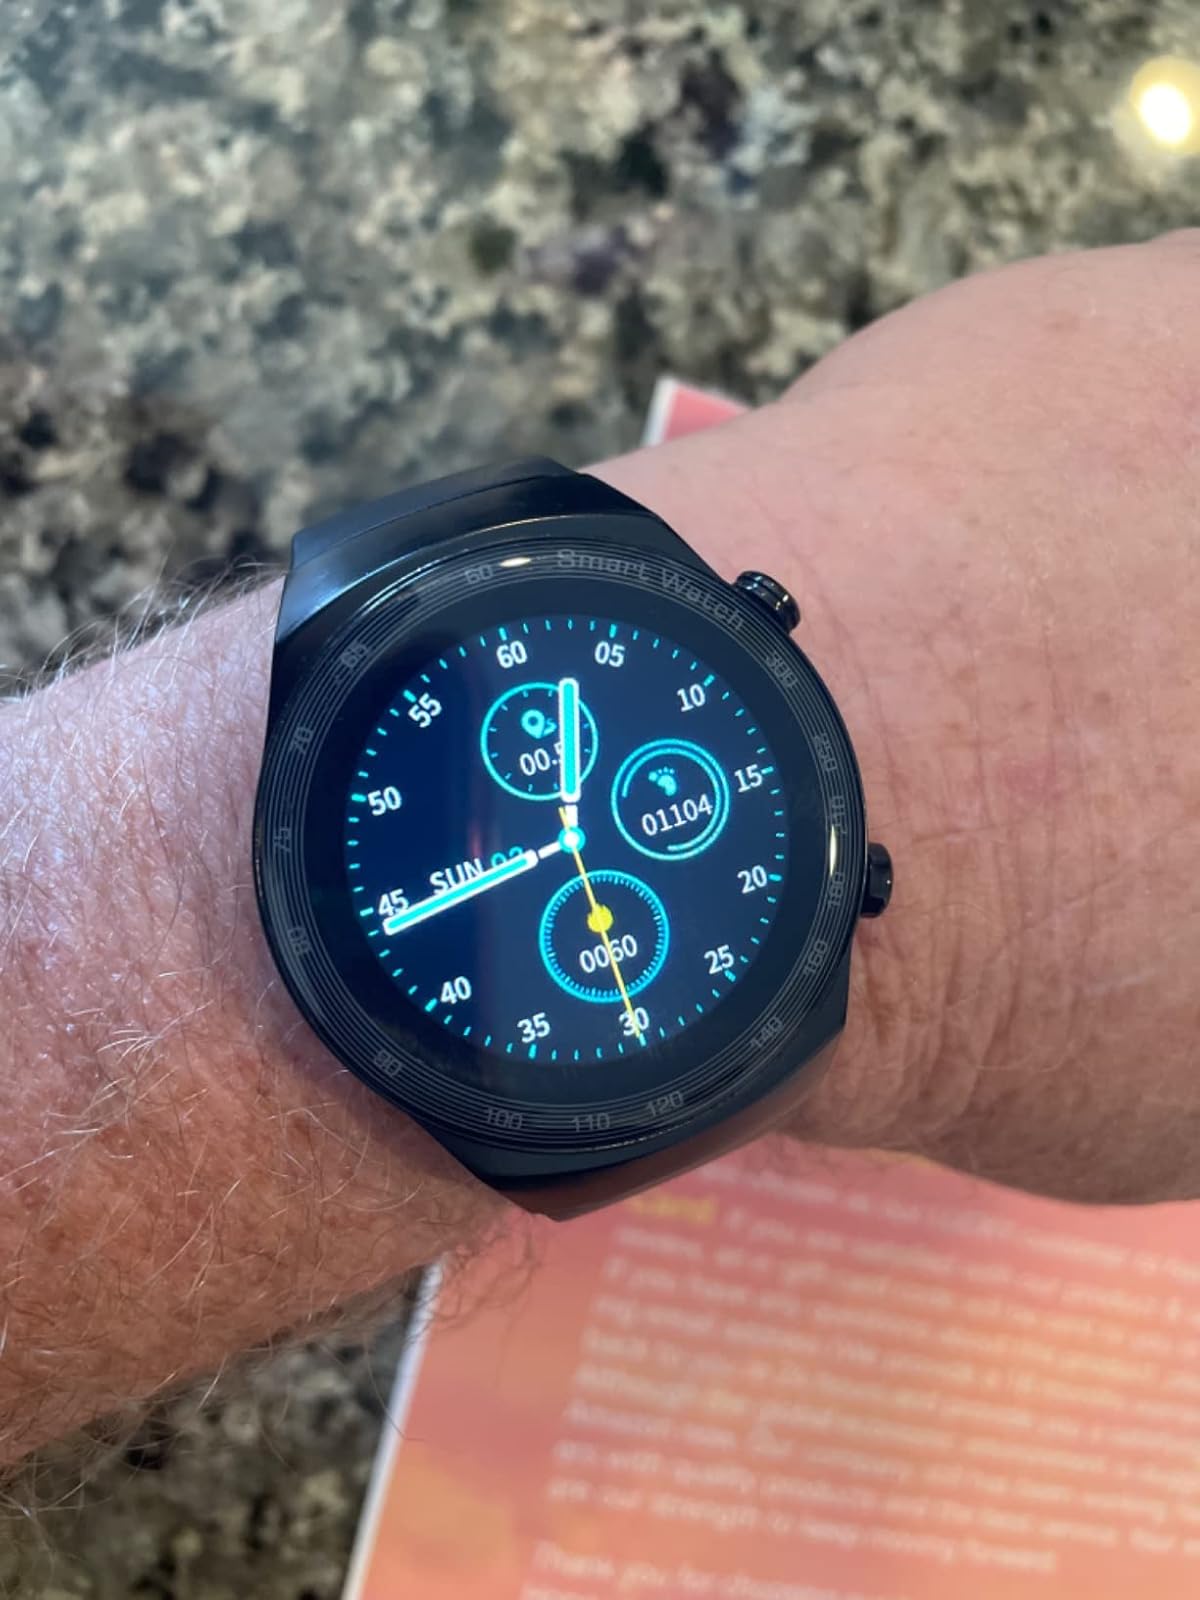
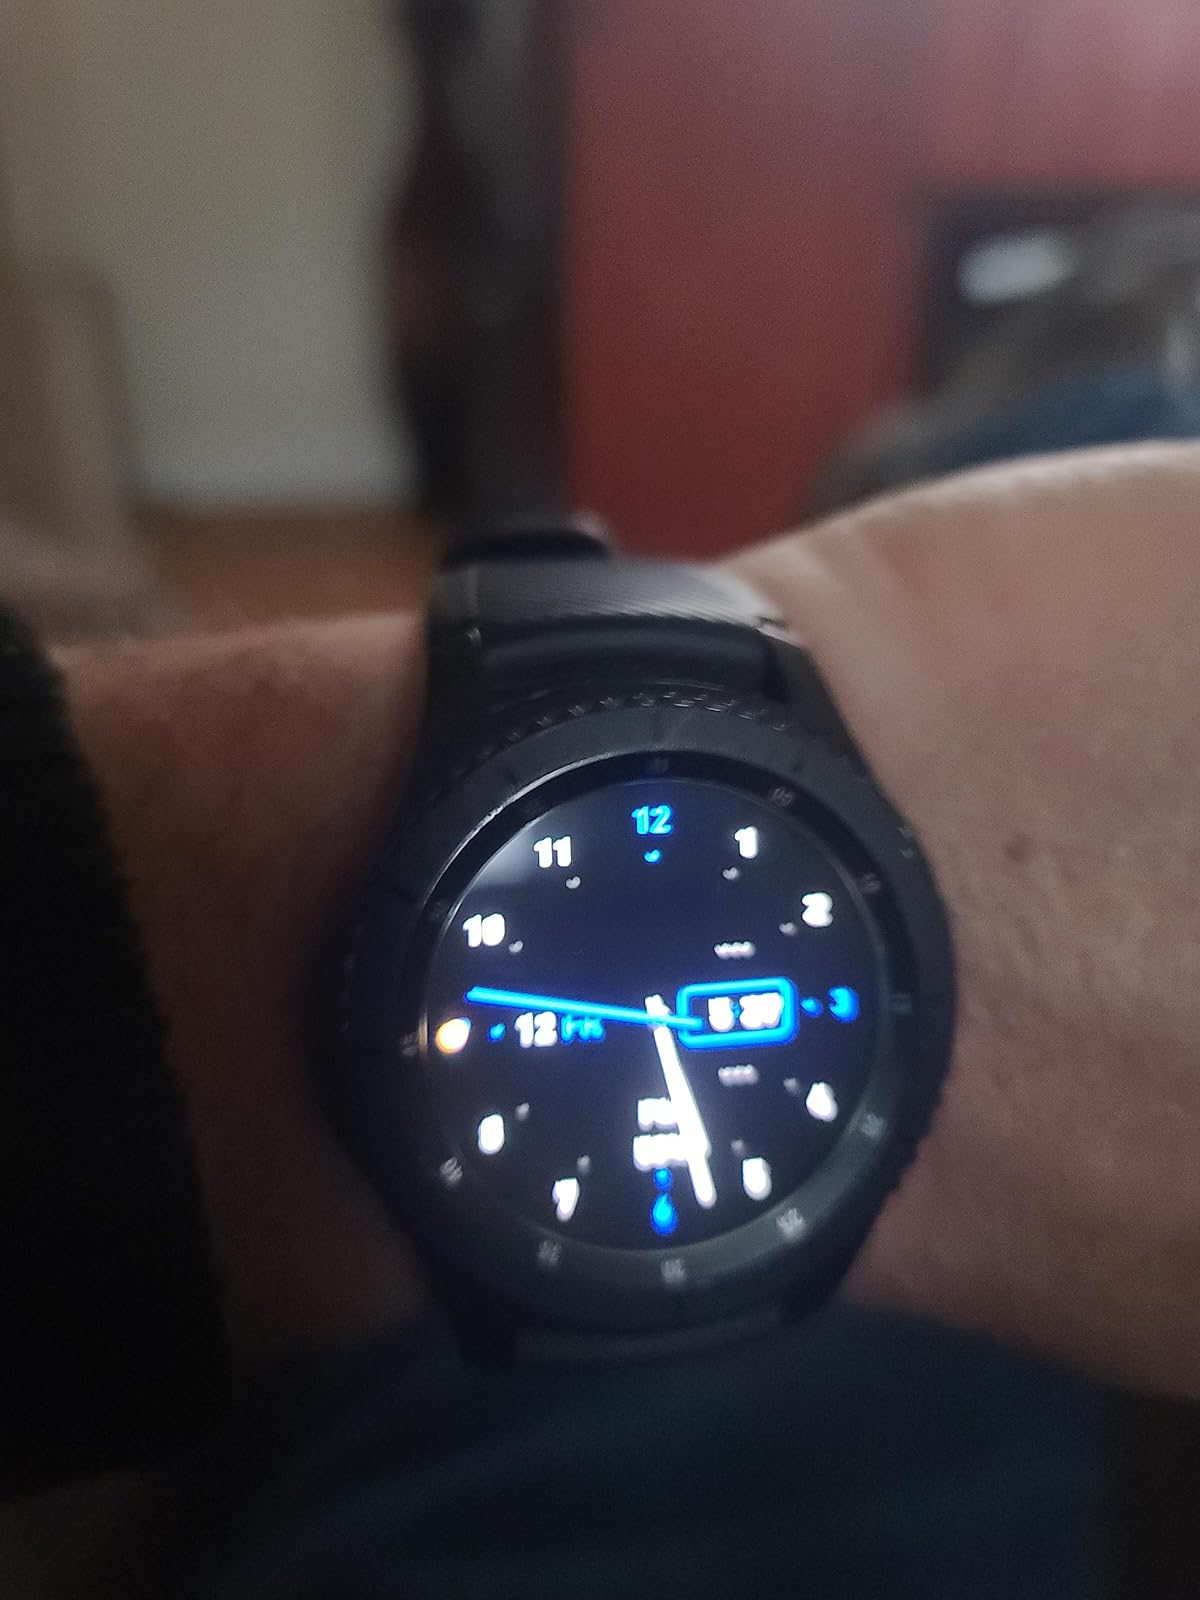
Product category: smartwatch
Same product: no